Col. Elias Earle Historic District

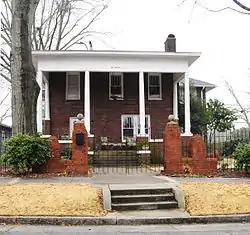
Col. Elias Earle Historic District, February 2012

Col. Elias Earle Historic District is a national historic district located at Greenville, South Carolina. It encompasses 74 contributing buildings in a middle-class neighborhood of Greenville. The houses primarily date from about 1915 to 1930, and include Neoclassical, Colonial Revival, Tudor Revival, and bungalow styles. The district was originally part of the estate of Colonel Elias Earle, a prominent early-19th century Greenville citizen. The Earle St.